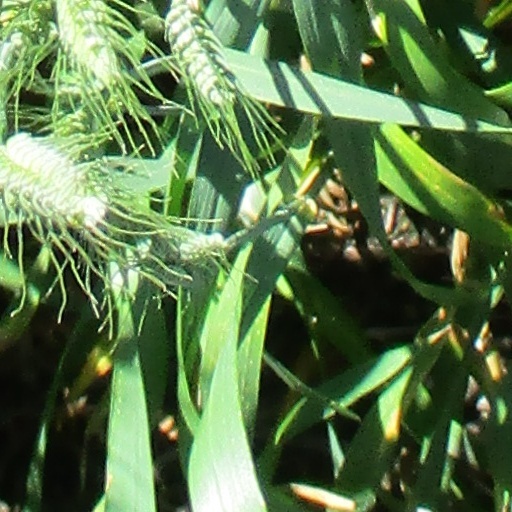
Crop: wheat